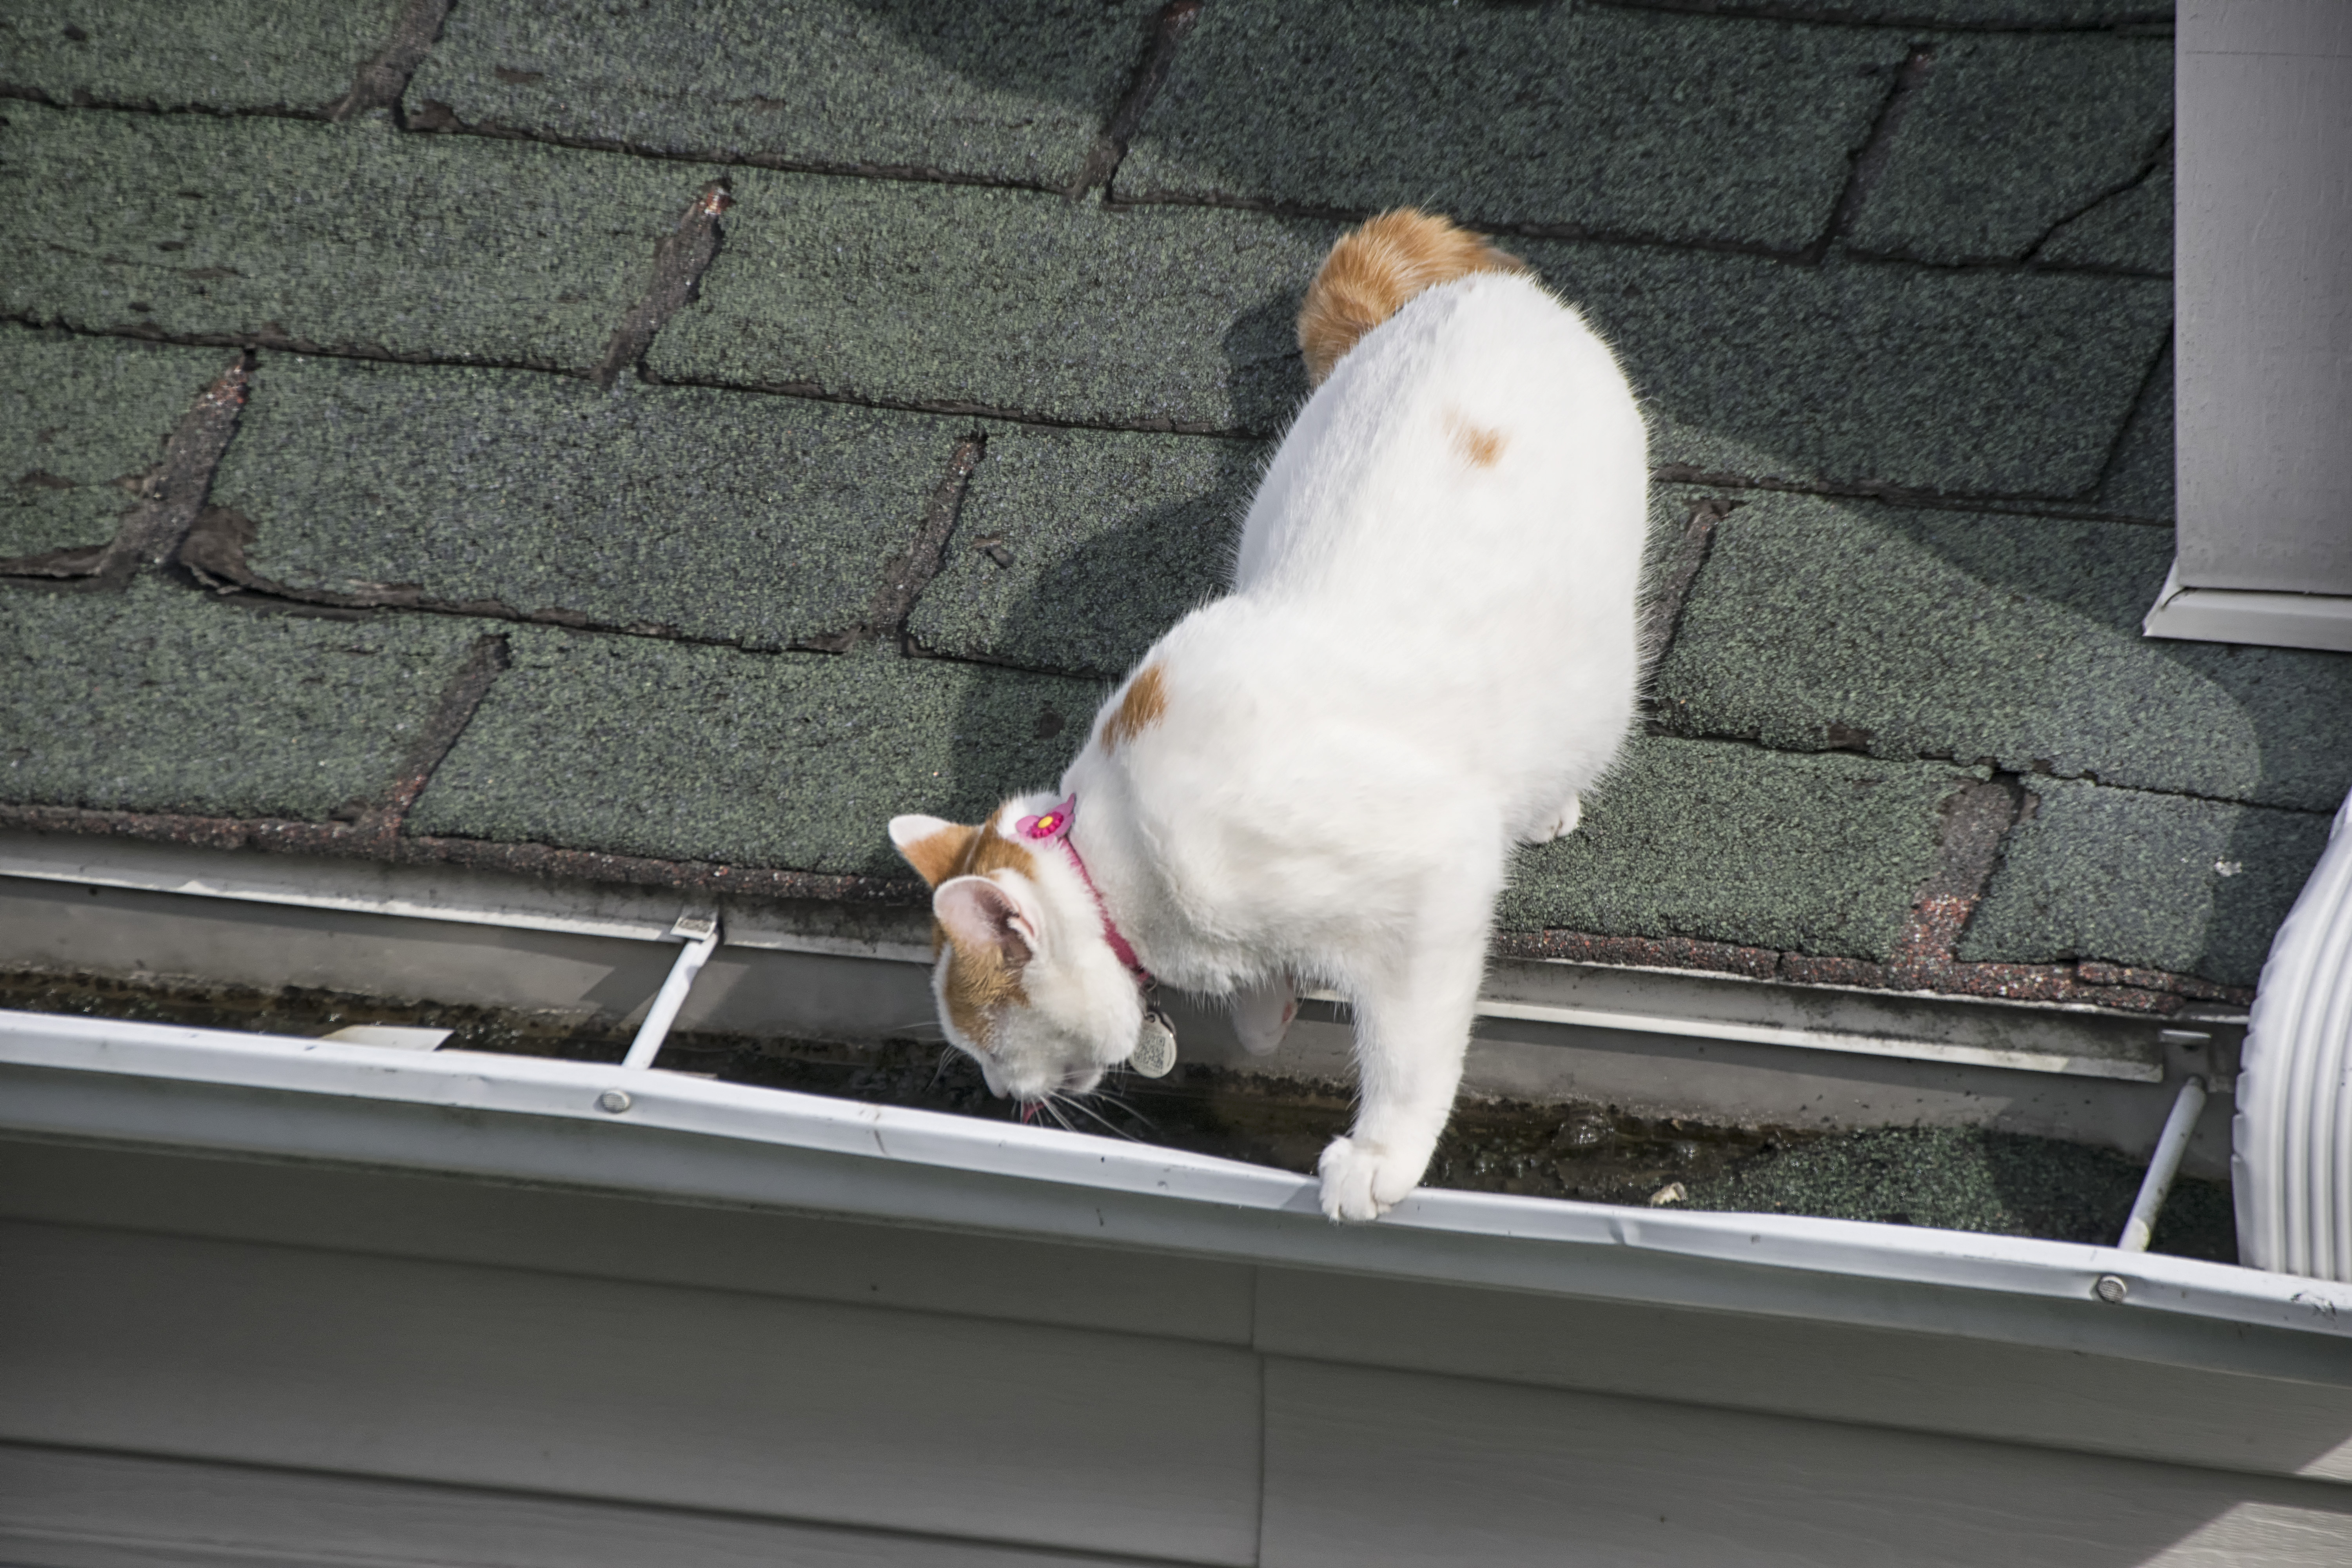
white, puppy, dog, cat, mammal, canada, vertebrate, chat, quebec, sherbrooke, dog like mammal